Republic RC-3 Seabee

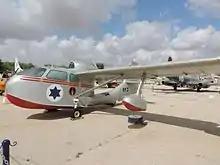
Republic Seabee preserved at the Israeli Air Force Museum in Hatzerim

The Seabee is popular with air charter companies and small feeder airlines and is operated by private individuals and companies.